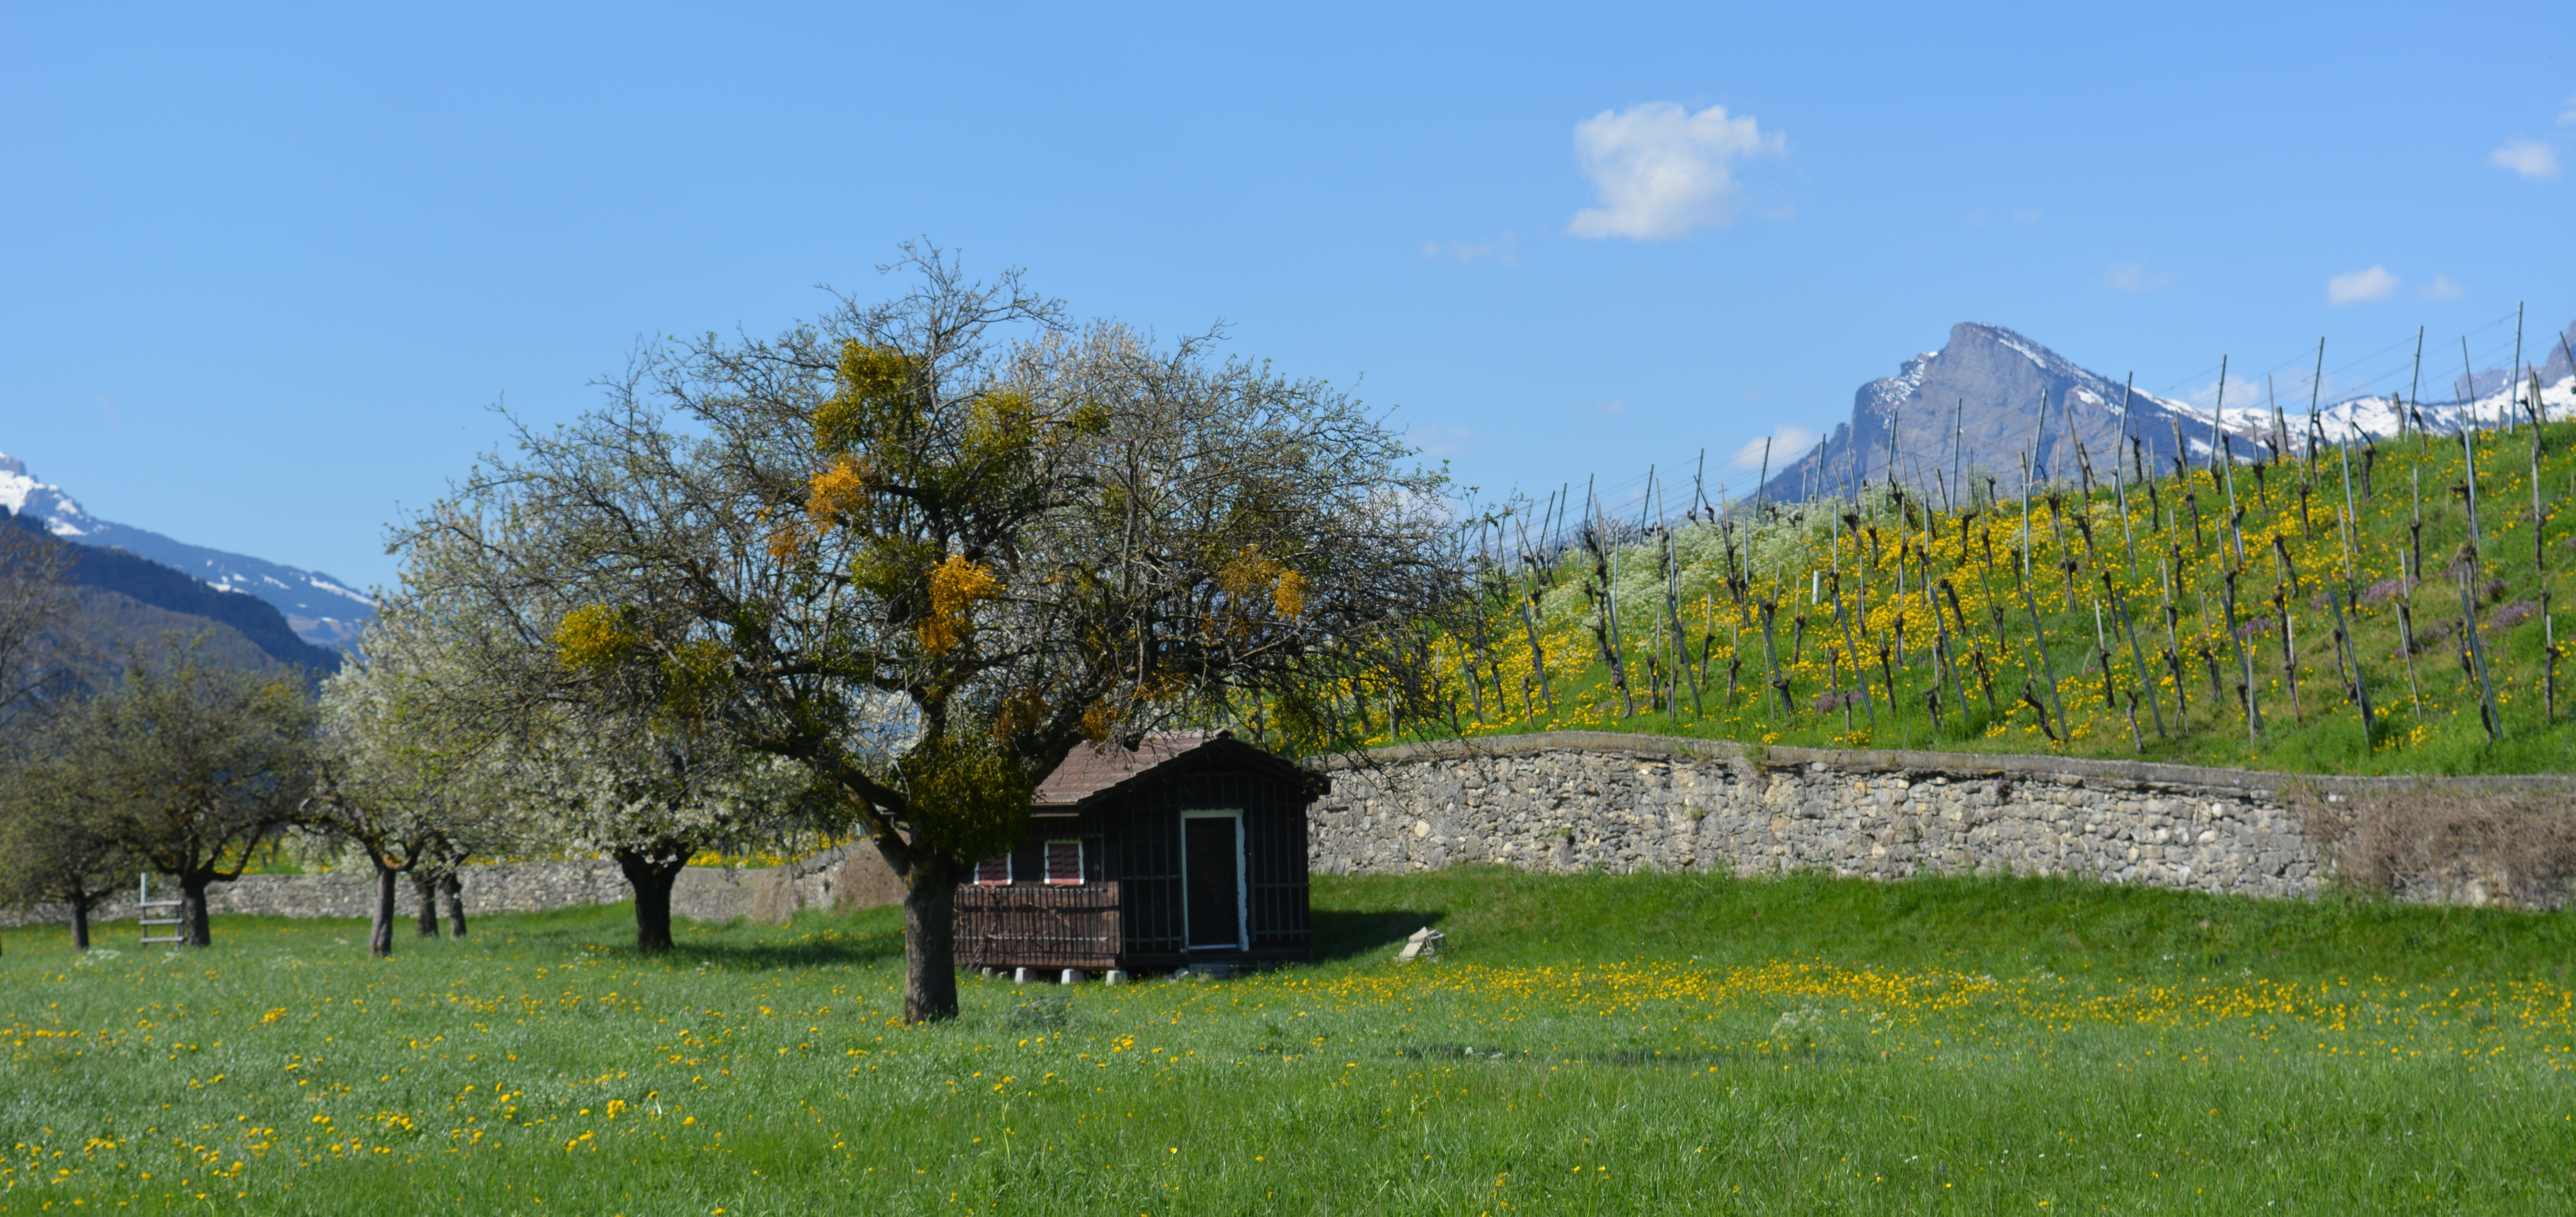
landscape, tree, nature, mountain, plant, sky, vineyard, wine, farm, meadow, flower, valley, mountain range, village, green, cottage, pasture, autumn, agriculture, vines, vineyards, winegrowing, rural area, winemaker, vine plants, wine cultures, woody plant